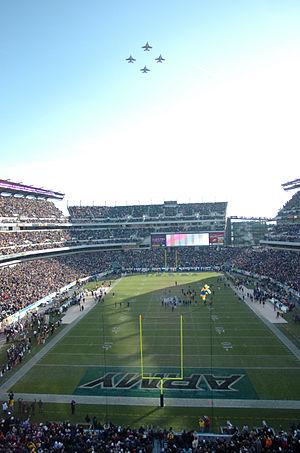
Le Lincoln Financial Field est un stade de football américain situé à Philadelphie en Pennsylvanie dans le South Philadelphia Sports Complex qui intègre le Citizens Bank Park, le Wachovia Center et le Wachovia Spectrum.